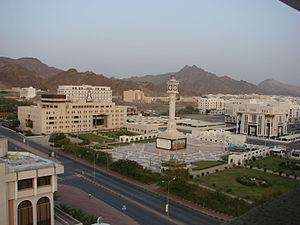
Muscat
Muscat eller Muskat er Omans hovedstad og har 880.000 indbyggere. Byen dækker et område på hele 1500 km². Den består af flere oprindeligt mindre landsbyer, der nu er vokset sammen. Fra syd mod nord hedder de: Muscat, Muttrah, Ruwi, Darsayt, Qurum, Al Khuwair, Athaiba og Gubra og ligger stort set som perler på en snor op langs kysten. Andre bydele er Madinat Al Qaboos, der er etableret primært til expat befolkningen, Al Sarooj og Wadi Al Kabir, som er præget af mangfoldige værksteder og mindre industri. Den internationale lufthavn ligger nord for byen i et område der hedder Seeb. Den største og mest traditionelle souk ligger i Mutrah og består af både en overdækket del og en del der ligger som en myriade af små stræder og snørklede stier bag ved den overdækkede del. Også andre bydele har souk-lignende områder, men her er der mere tale om koncentrerede handelsstrøg med masser af små og større forretninger og restauranter. I Al Sarooj finder man bl.a. en biograf, der viser internationale film. Byen har et mangfoldigt udbud af restauranter – mange indiske og libanesiske og så er de fleste større amerikanske fastfood-kæder repræsenteret.